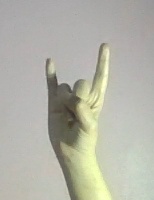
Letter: la